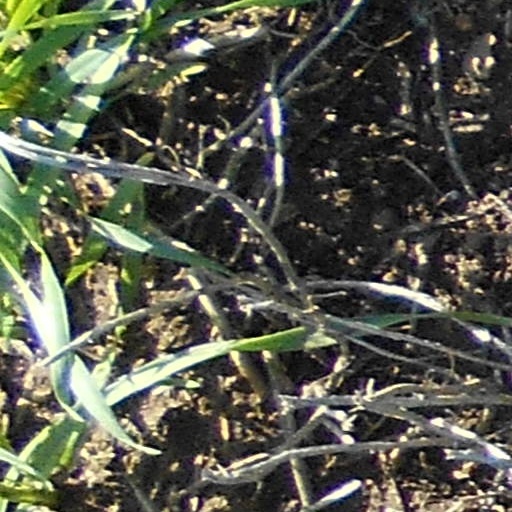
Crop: wheat